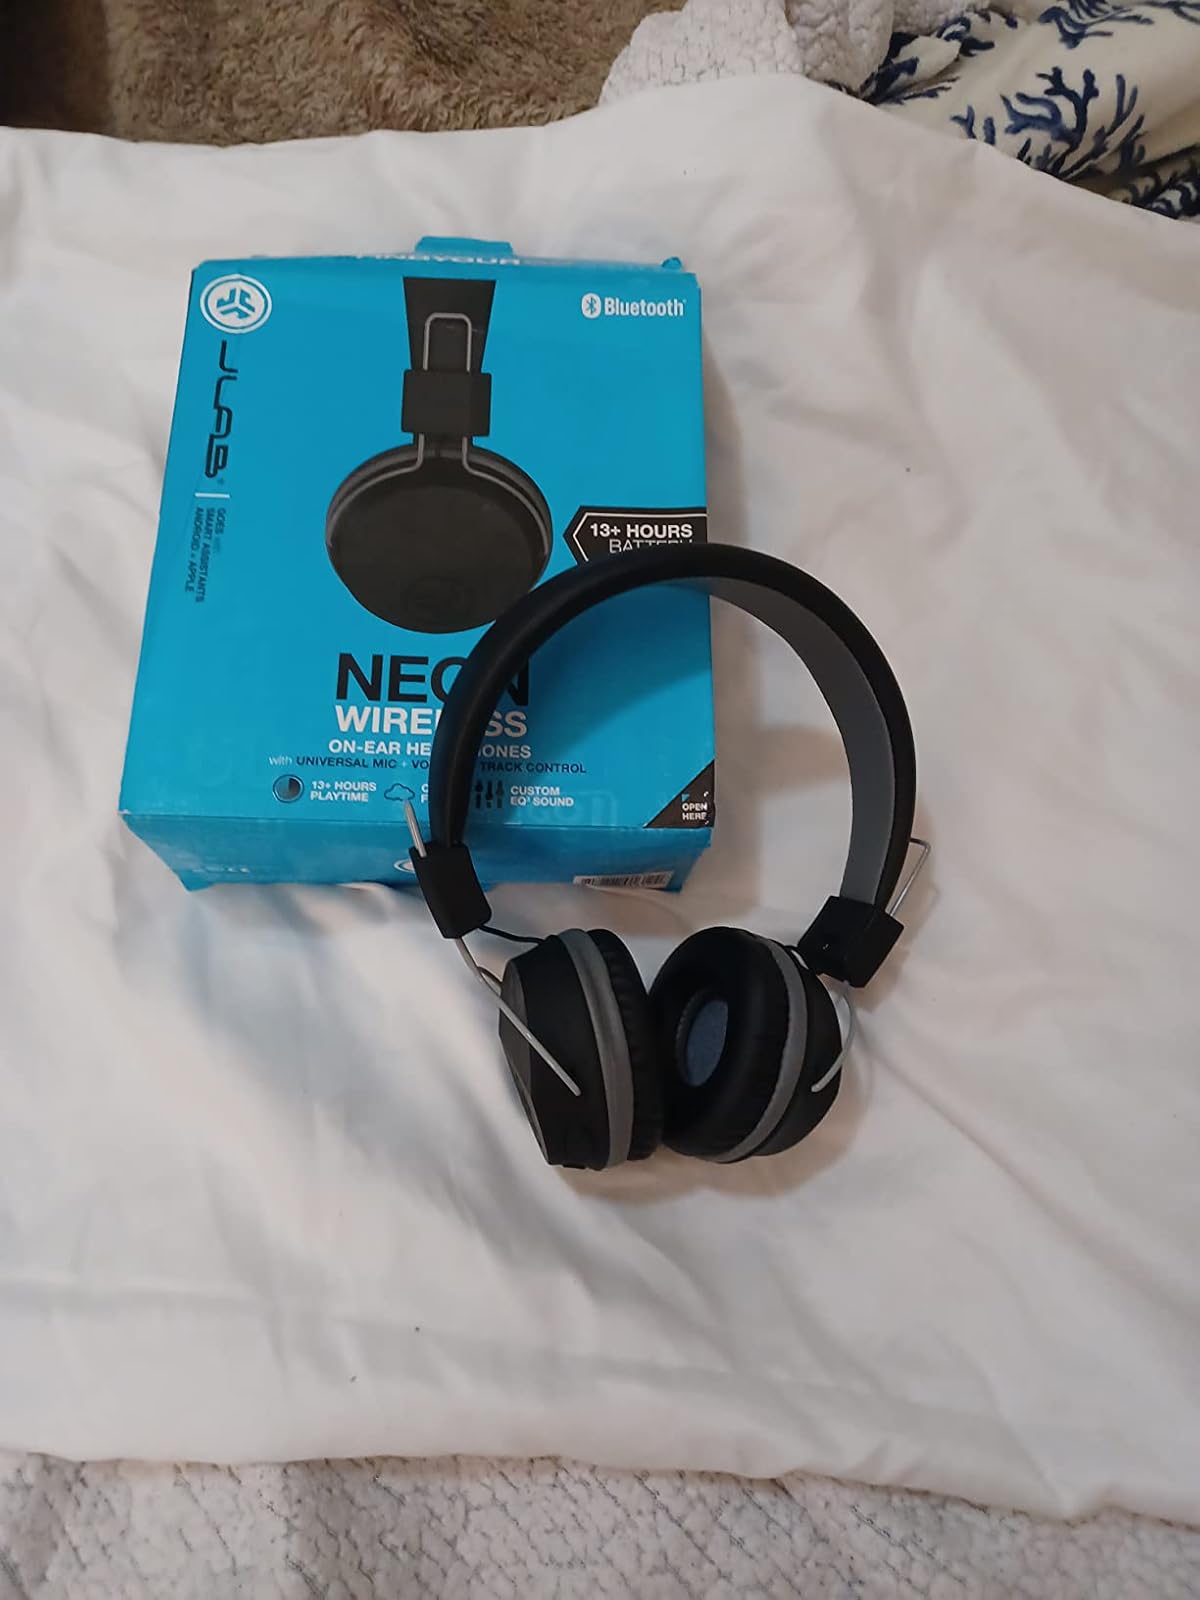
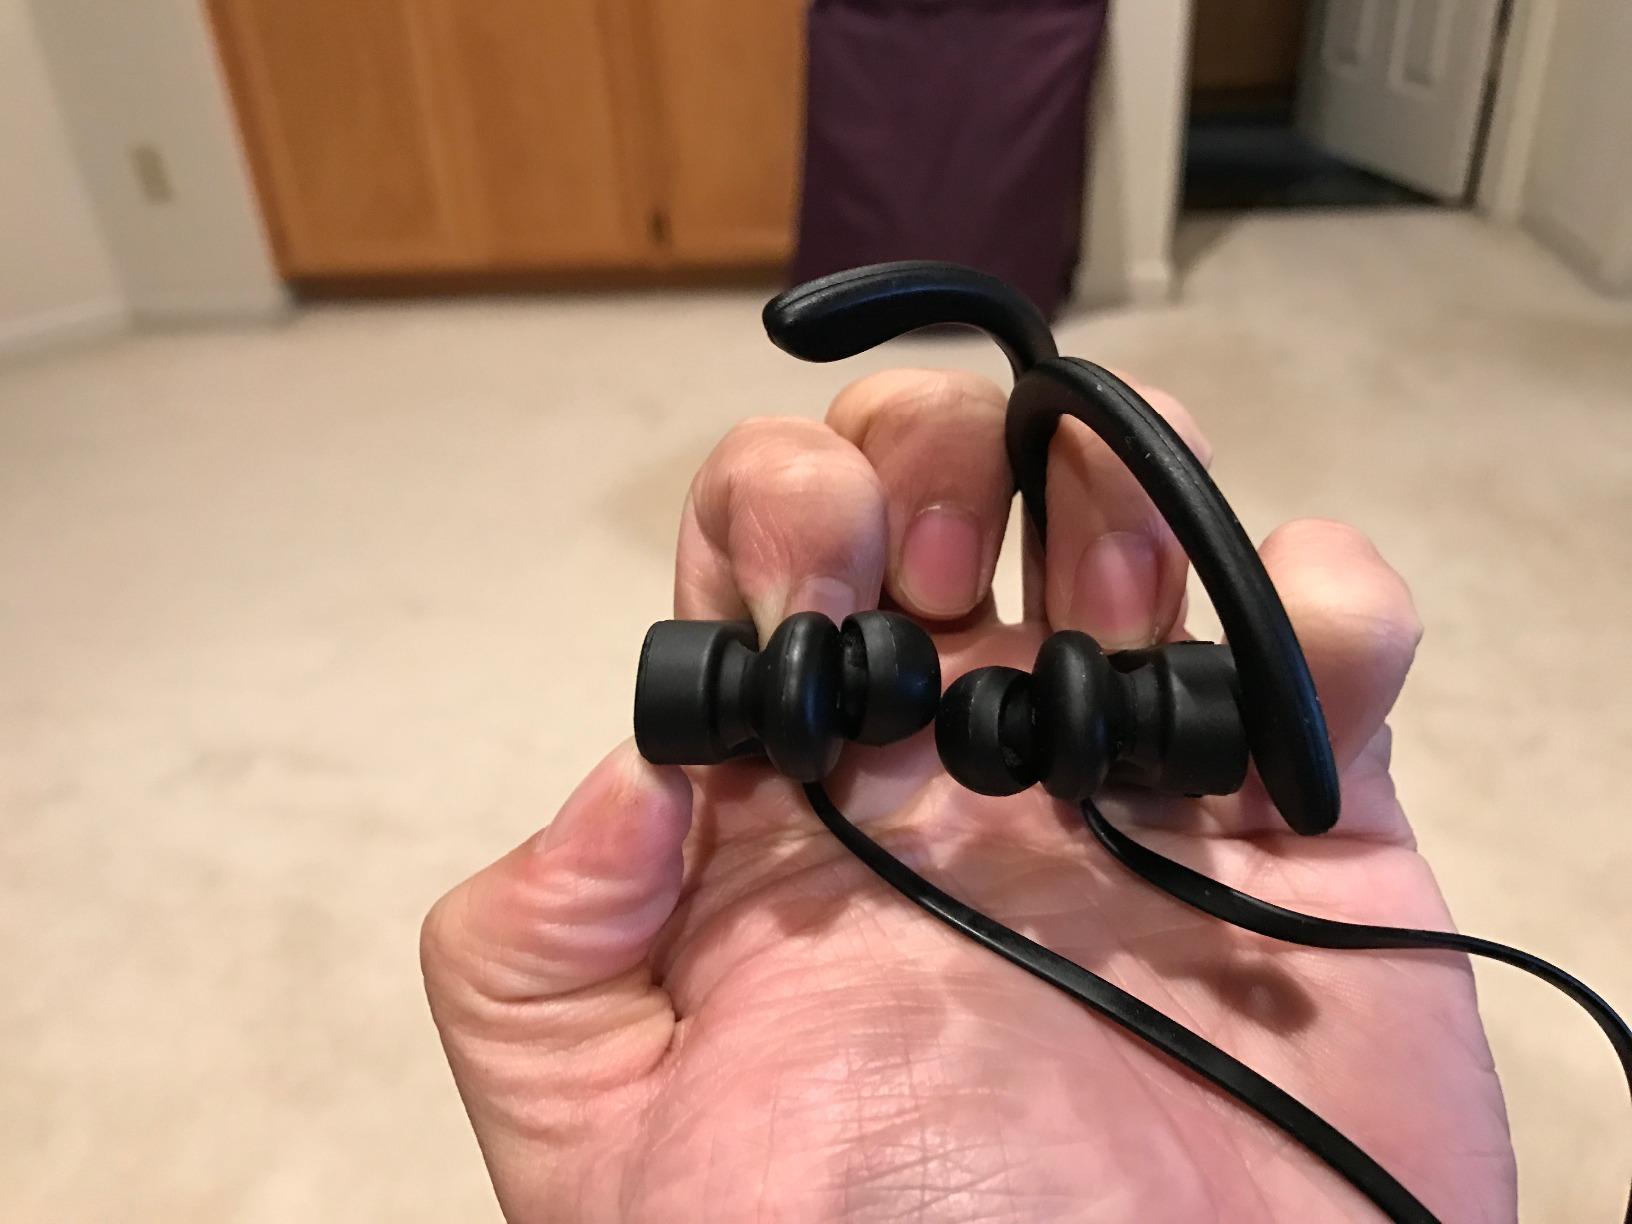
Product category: headphones
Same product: no